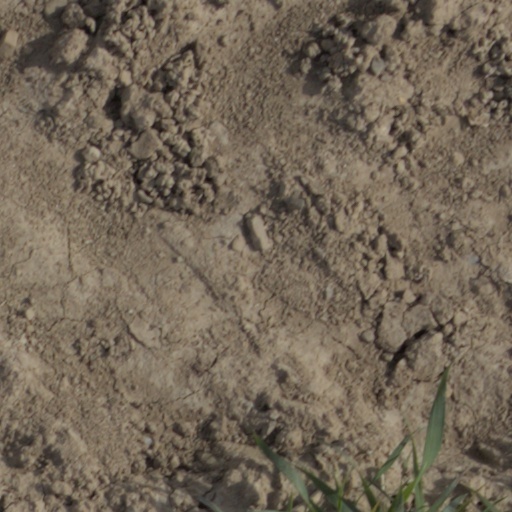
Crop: wheat